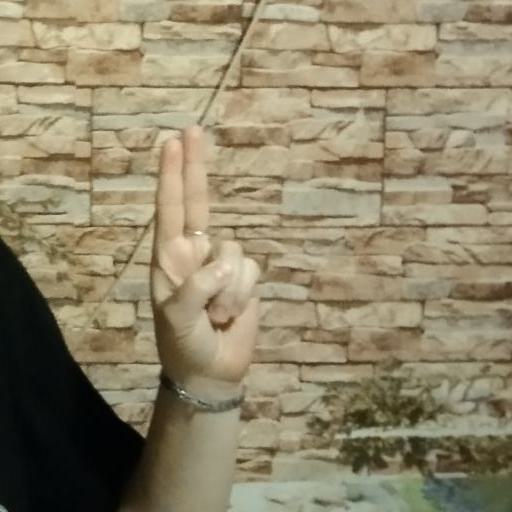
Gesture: two_up